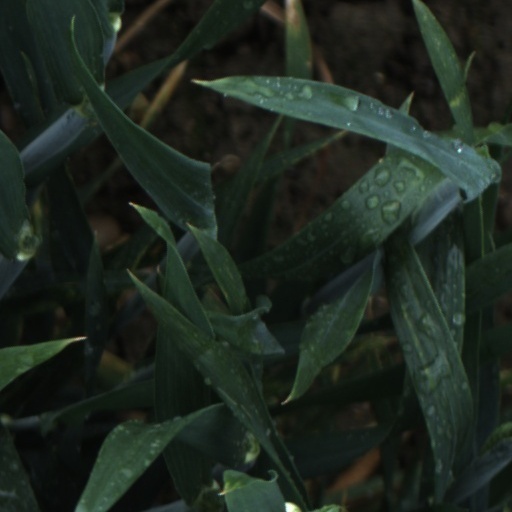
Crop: wheat